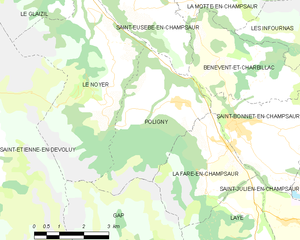
Carte des communes françaises: Poligny